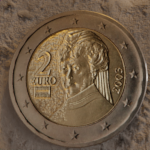
Coin value: 2euro
Country: at
Edition: standard